Henri René

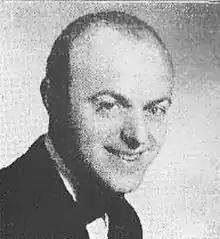
Henri René c. 1943

Henri René (born Harold Manfred Kirchstein; December 29, 1906 – April 25, 1993), was an American musician who had an international career in the recording industry as a producer, composer, conductor and arranger.